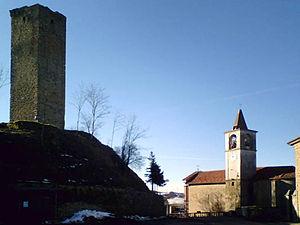
Castelletto d'Erro est une commune italienne de la province d'Alexandrie dans le Piémont en Italie.